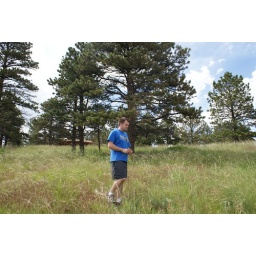
brad is standing and or playing in the grass (5)